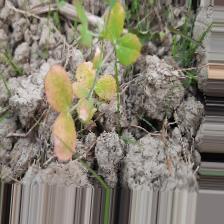
Label: Lentil Rust